Bombino nero

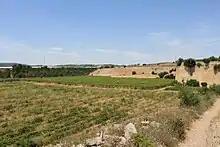
Most ampelographers believe Bombino nero and Bombino bianco probably originated in Apulia "(vineyard there pictured)"

The name "Bombino" means "small bomb" in Italian and probably comes from a description of the globular shape that the clusters of Bombino nero fruit can take. While DNA profiling has confirmed that Bombino nero is a variety distinct from Bombino bianco, evidence does point to the two varieties being related and probably sharing similar origins. While some early wine writers speculated that Bombino bianco may have had Spanish origins, most ampelographers today believe that both Bombino grapes probably originated in the Apulia region of south-eastern Italy.